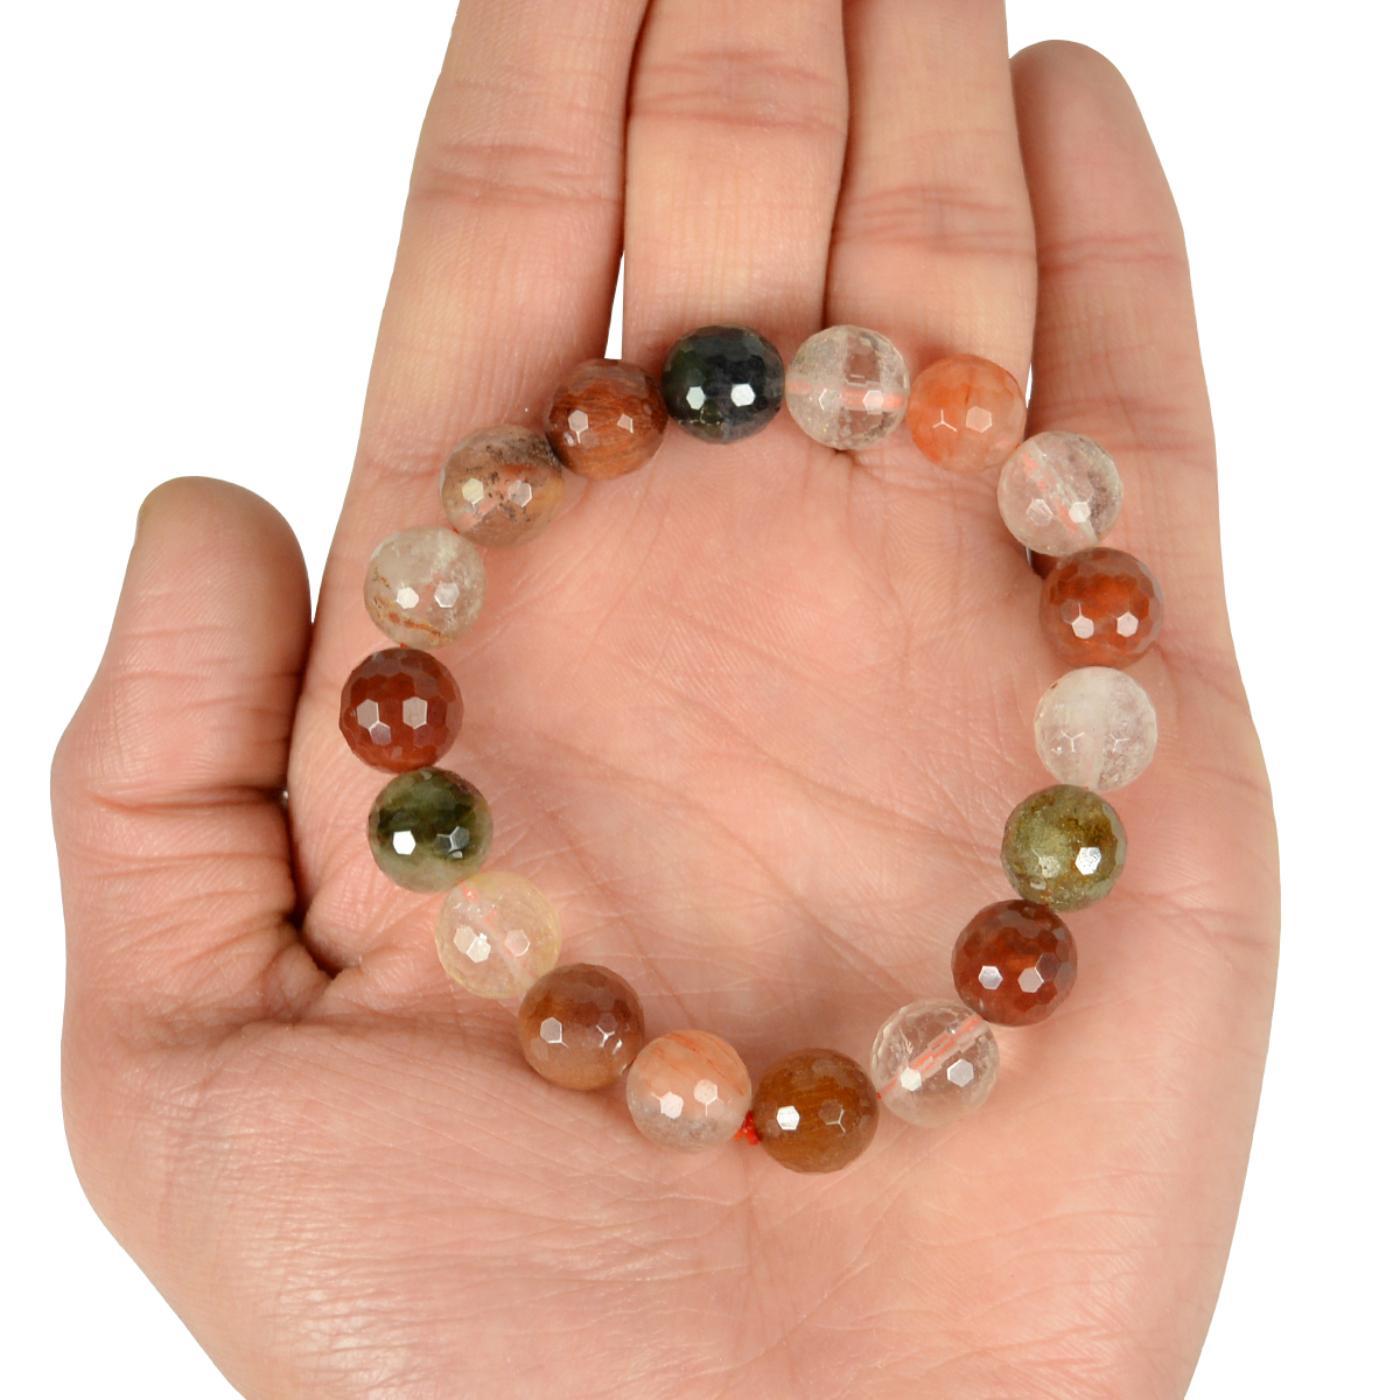
Reiki Crystal Products Red Rutile Faceted Bead 12mm Bracelet For Reiki And Crystal Healing
Type: Bracelets & Bangles
Brand: Reiki Crystal Products
Price: Rs. 1275
Stretchable Elastic Handmade Natural Bracelet | Diameter : 2.5 Inch. | Stone Size - 12 mm DC | Charged By Reiki Grand Master & Vastu Expert
Features: Stretchable Elastic Handmade Natural Bracelet | Diameter : 2.5 Inch. | Stone Size - 12 mm DC | Charged By Reiki Grand Master & Vastu Expert,Natural Healing Stone for Reiki Healing, Crystal Healing, Numerology, Tarot, Astrology, Vastu, Angle Healing & Feng Shui,100% Authentic, Original and Natural Healing Stone / Crystal - small holes, crack marks on the surface or inside the stones are often visible,Material : Natural Healing Stones See Images & Product Description For Healing Properties /Advantages,Stylish Party-Daily-Office-Casual Wear Reiki Healing Stone Bracelet for Men, Women, Boys, Girls. Best for Gifting & Personal Use.
Included: Pack Of 1 X Red Rutile 12mm DC Bracelet